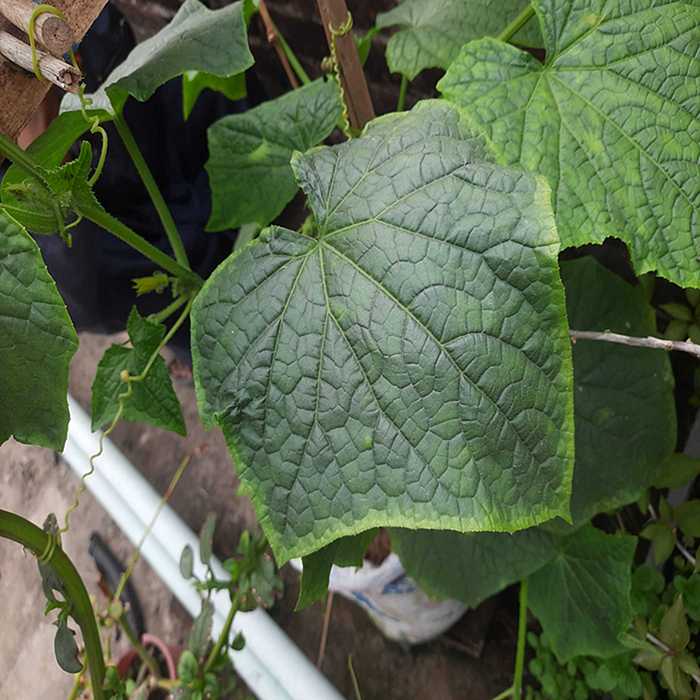
Plant: Cucumber
Label: Fresh leaf